Kevin Rudd

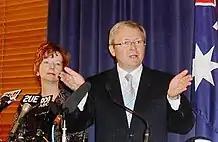
Rudd and Julia Gillard at their first press conference as Leader and Deputy Leader of the Australian Labor Party, 4 December 2006

Following opinion polls indicating that voter support for Rudd as Labor Leader was higher than for Beazley, speculation mounted that Rudd would challenge Beazley for the leadership. One particular poll in November 2006 indicated that support for Labor would double if Rudd was to become Leader. On 1 December 2006, Beazley called a leadership election. Rudd announced his candidacy for the leadership hours later. On 4 December, Rudd was elected Leader of the Labor Party and Leader of the Opposition with 49 votes to Beazley's 39. Julia Gillard was subsequently elected unopposed as Deputy Leader after Jenny Macklin resigned.